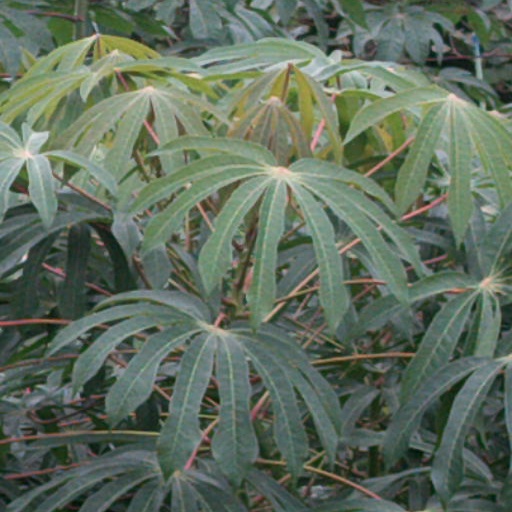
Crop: cassava